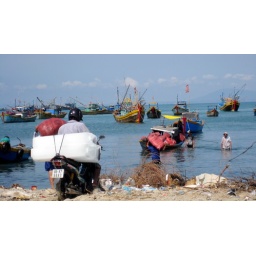
..yes ice on the back of a motorcycle and in red bags.